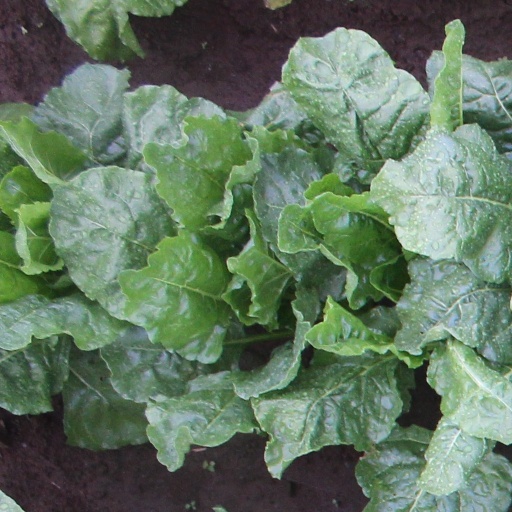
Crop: sugar beet